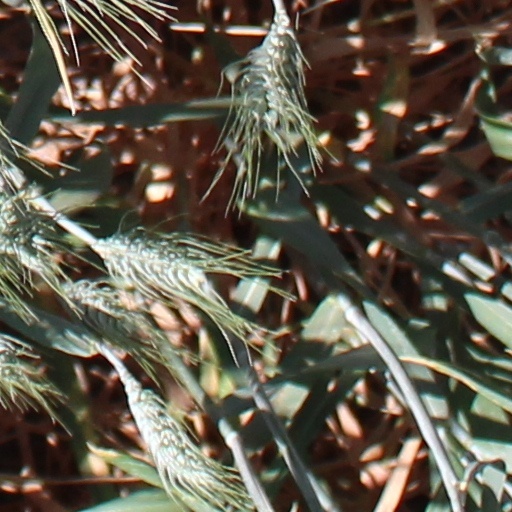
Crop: wheat